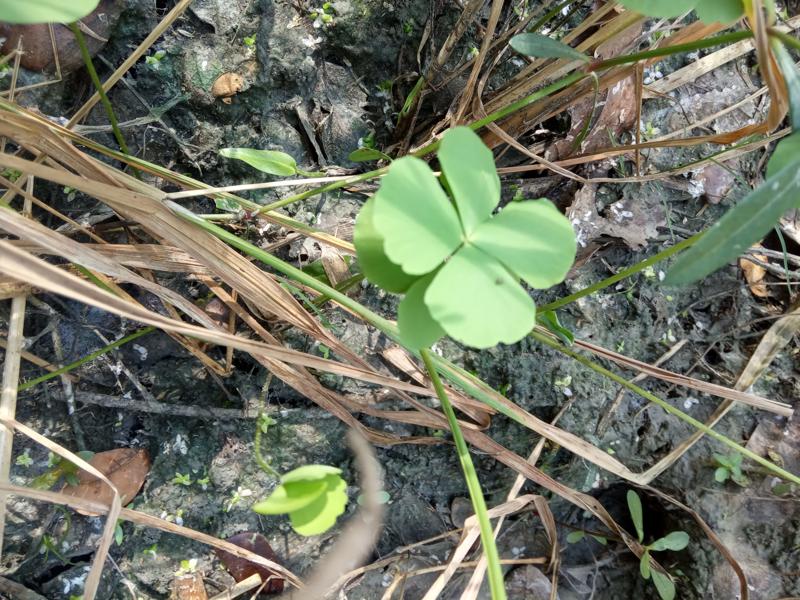
Weed species: Marsilea minuta